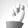
ASL letter: N